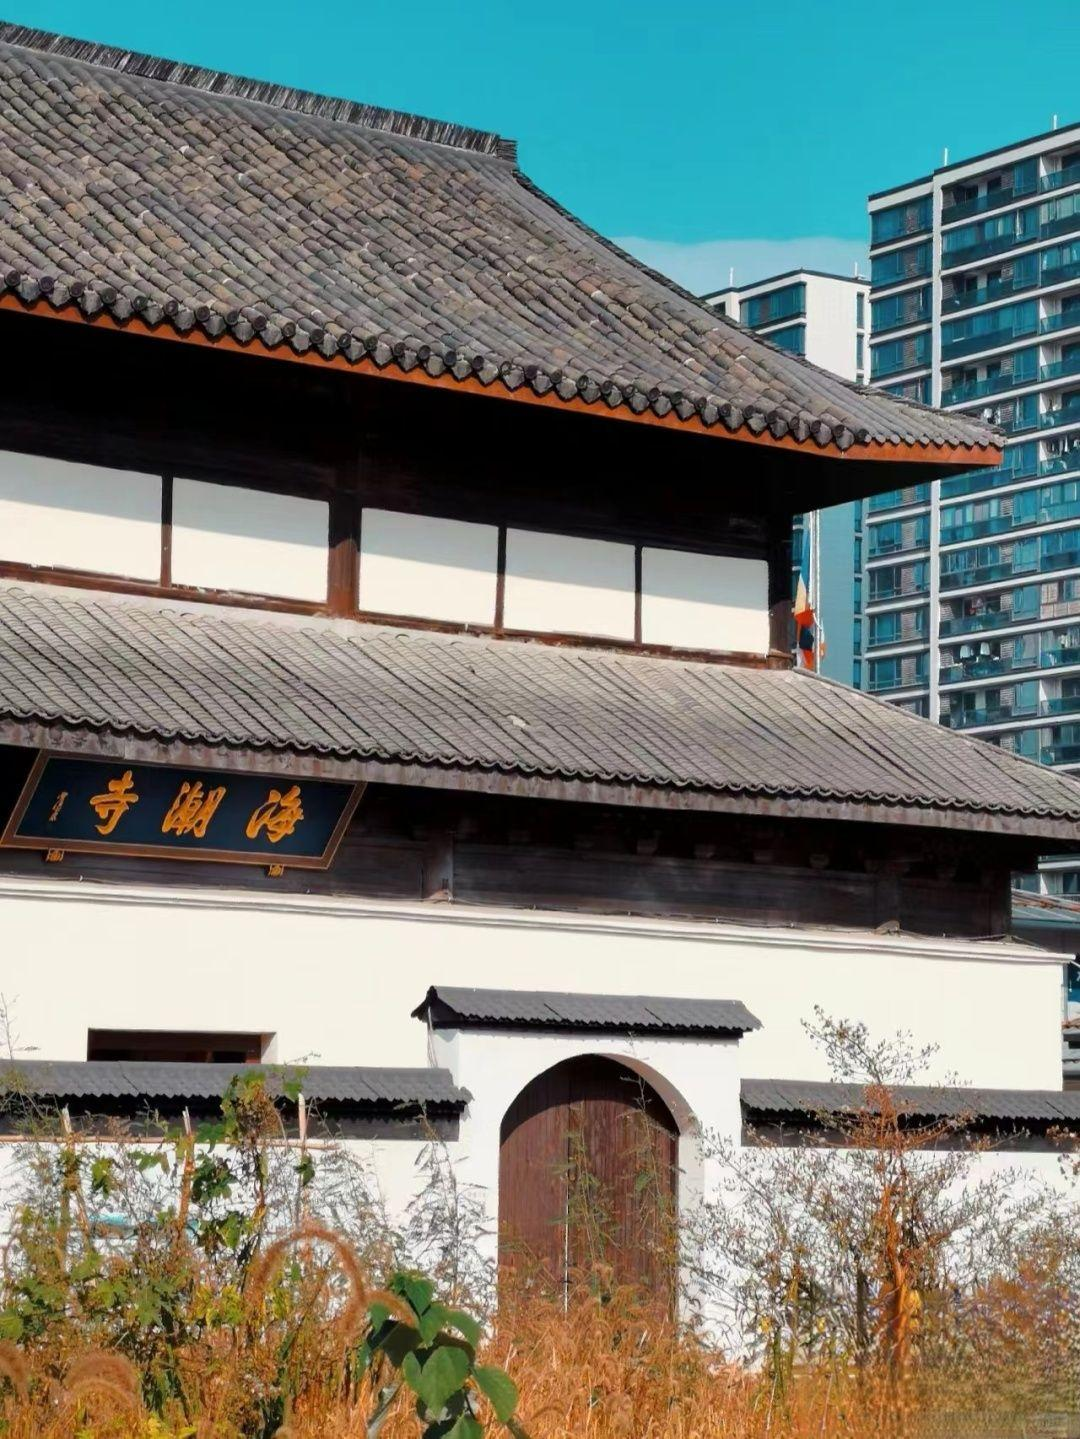
地标名称：海潮寺
所在城市：杭州市·上城区